Subpaving

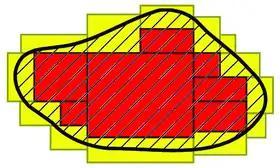
Bracketing of the hatched set "X" between two subpavings. Red boxes: inner subpaving. Red and yellow: outer subpaving. The difference, outer minus inner, is a boundary approximation.

Boxes present the advantage of being very easily manipulated by computers, as they form the heart of interval analysis. Many interval algorithms naturally provide solutions that are regular subpavings.